Enola Yard

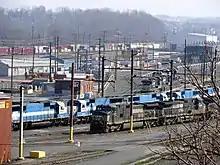
Central terminal and service area at Enola Yard in 2012. A trio of GE D9-40CWs and a line of Oakway EMD SD60s can be seen near the bottom of the image.

Enola Yard is a large rail yard located in East Pennsboro Township, Pennsylvania, along the western shore of the Susquehanna River in Harrisburg, Pennsylvania.